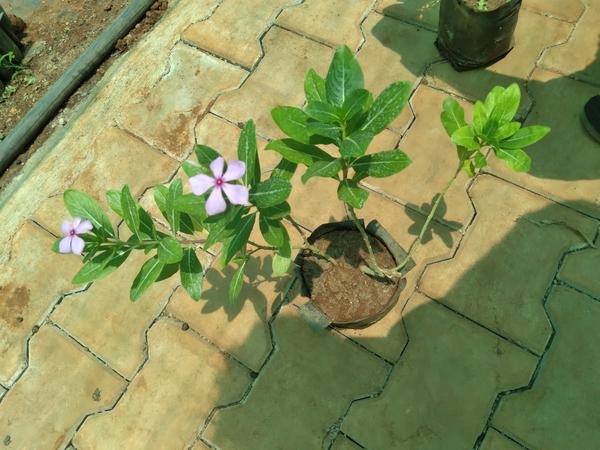
Plant: Nithyapushpa